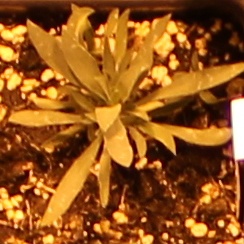
Label: Kochia